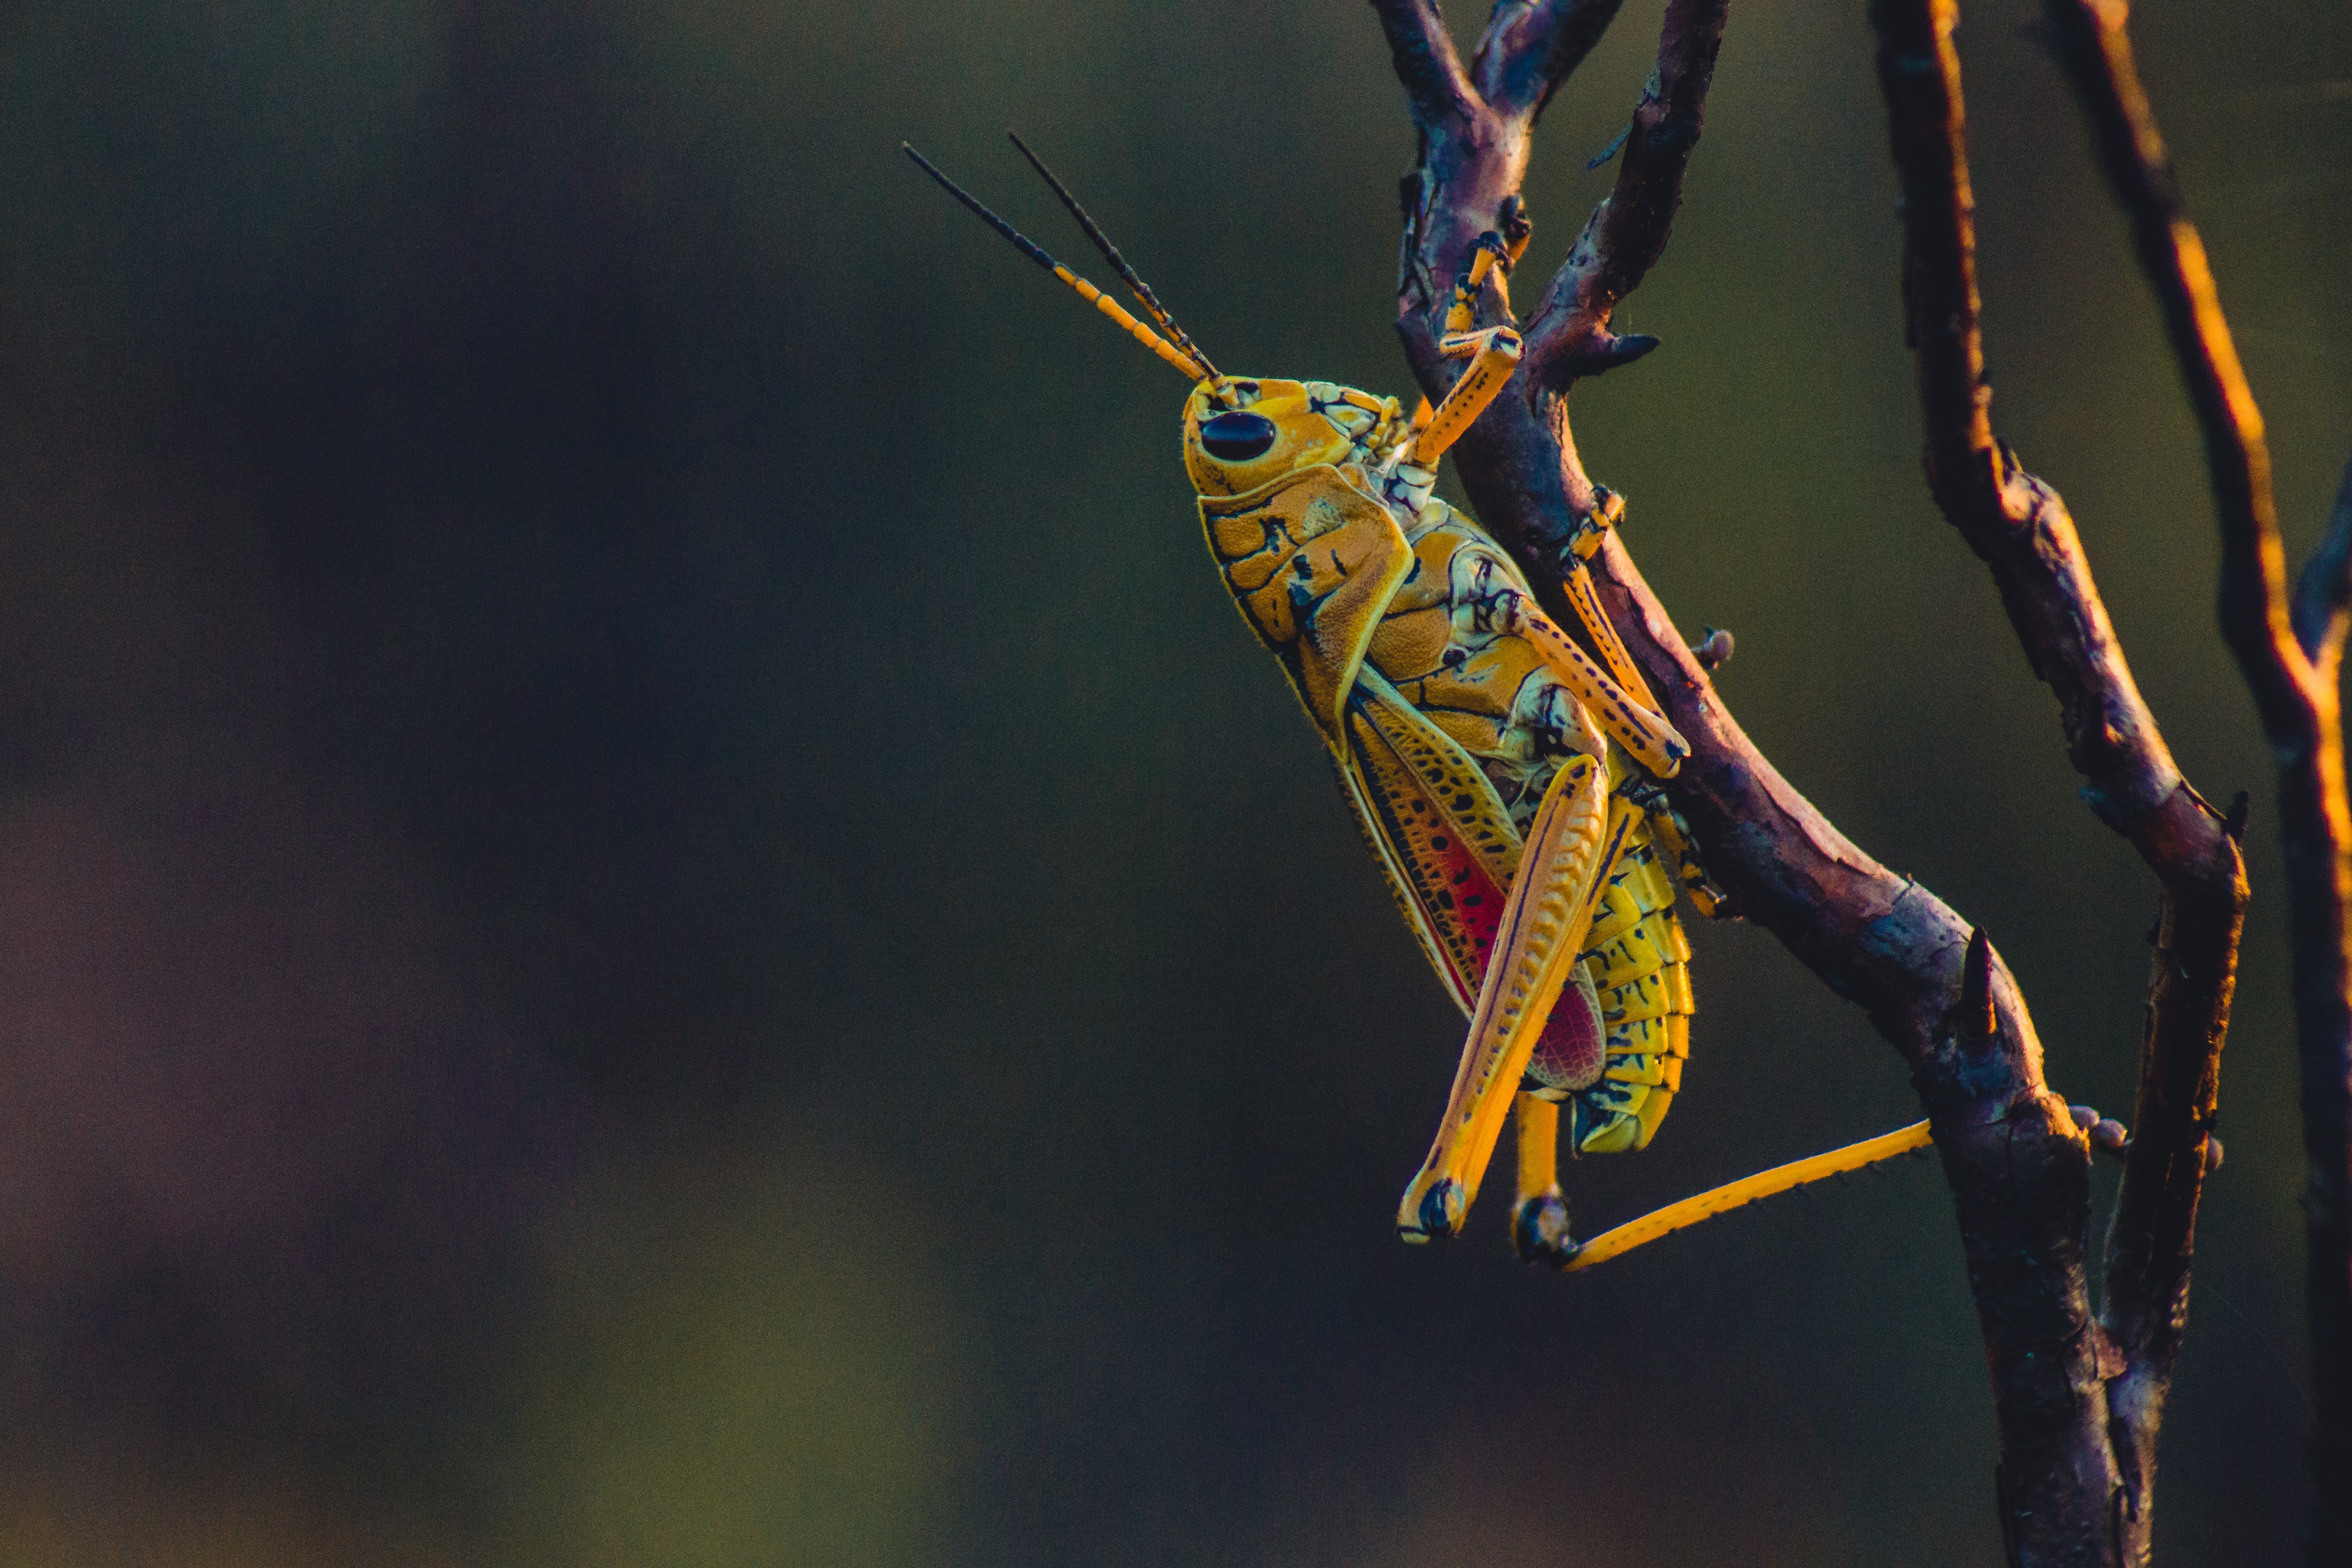
branch, photography, antenna, insect, fauna, invertebrate, cricket, close up, grasshopper, orthoptera, locust, macro photography